Venta (city)

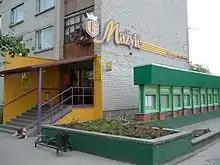
A grocery shop in Venta

The city has school, which was established in 1907, it started with about 20 students. Studies lasted 4 years and commenced in November when all field jobs have finished. Classes were held in Russian. In 1940, as the number of students grew to 40, the school moved to a new building and was renamed Dabikinė Elementary School. The building belonged to a railroad company and was not fitted for school, but the war prevented the reconstruction. In 1949 the number of students reached 120 and the school was reorganized into a 7-year school. The railroad building was too small and the school was forced to rent two other buildings more than apart. In 1953-54 the school was reorganized again as a high school. In 1960 a spacious new building was opened. At that time the school had 330 students and about 20 teachers. In 1972 a new expansion was built with a gym and 14 new classrooms. The school currently employs about 50 teachers. It is known for being active in various projects and for students who do well on various national science Olympics.